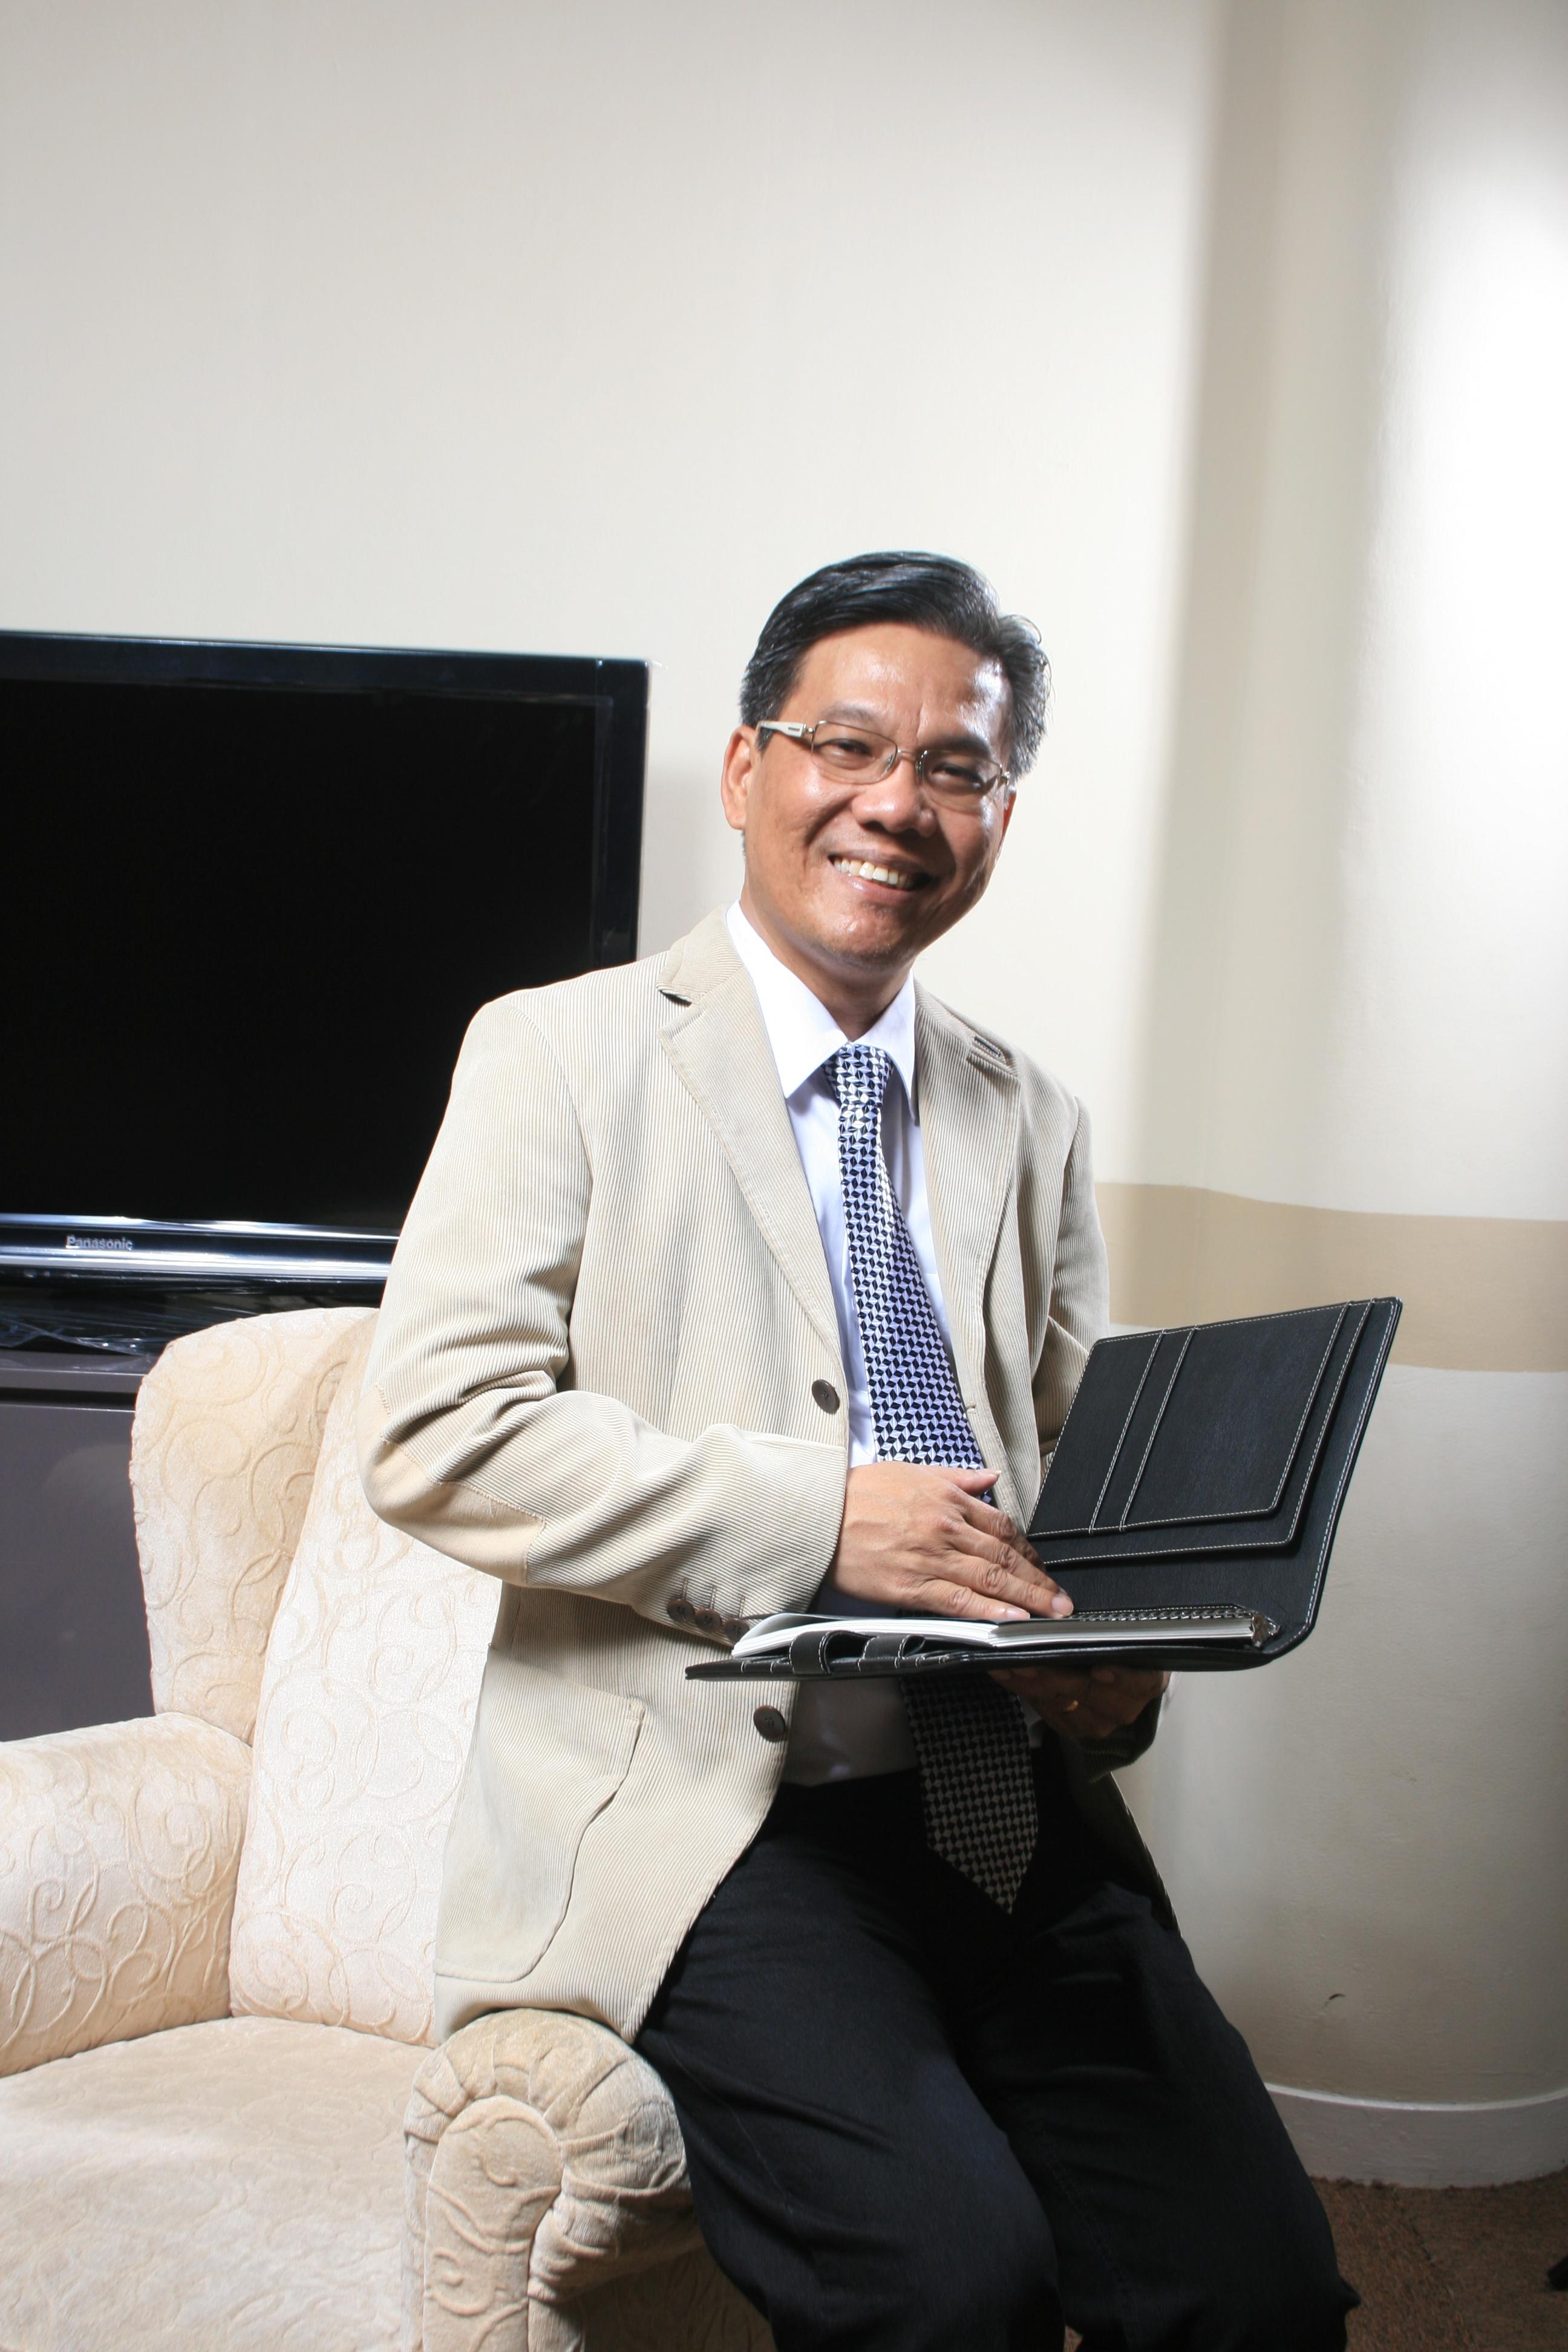
man, person, people, male, sitting, writer, conversation, figure, lecturer, teacher, business executive, human positions, counselor